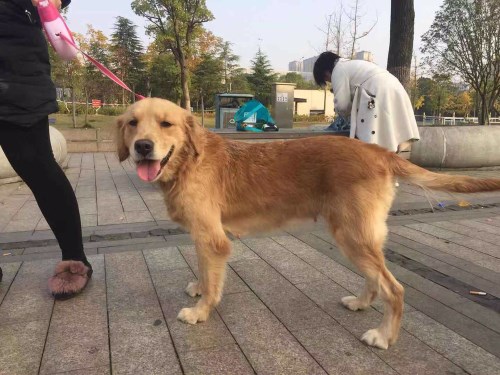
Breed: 5355-n000126-golden_retriever